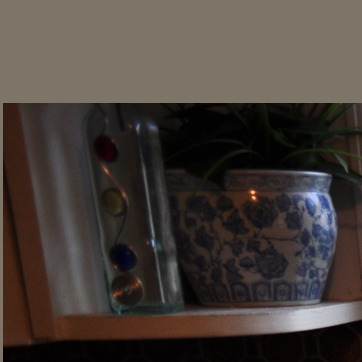
Material: ceramic